Snaefell Mountain Railway

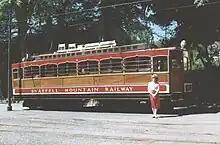
Car No. 2 at Laxey Station

The railway operates with five of the original six identical tramcars, all built in 1895 by George F. Milnes & Co., and delivered in time for the line's opening that year. Of note is Car No. 5 which was severely damaged by a fire on 16 August 1970 and subsequently rebuilt locally, re-entering service in 1971. It was distinguished by having modern aluminium-framed "bus" type windows, but these were removed and wooden sliding ones refitted during a subsequent rebuild in 2003, when the tram became the first to carry the railway's name in Manx along its side.